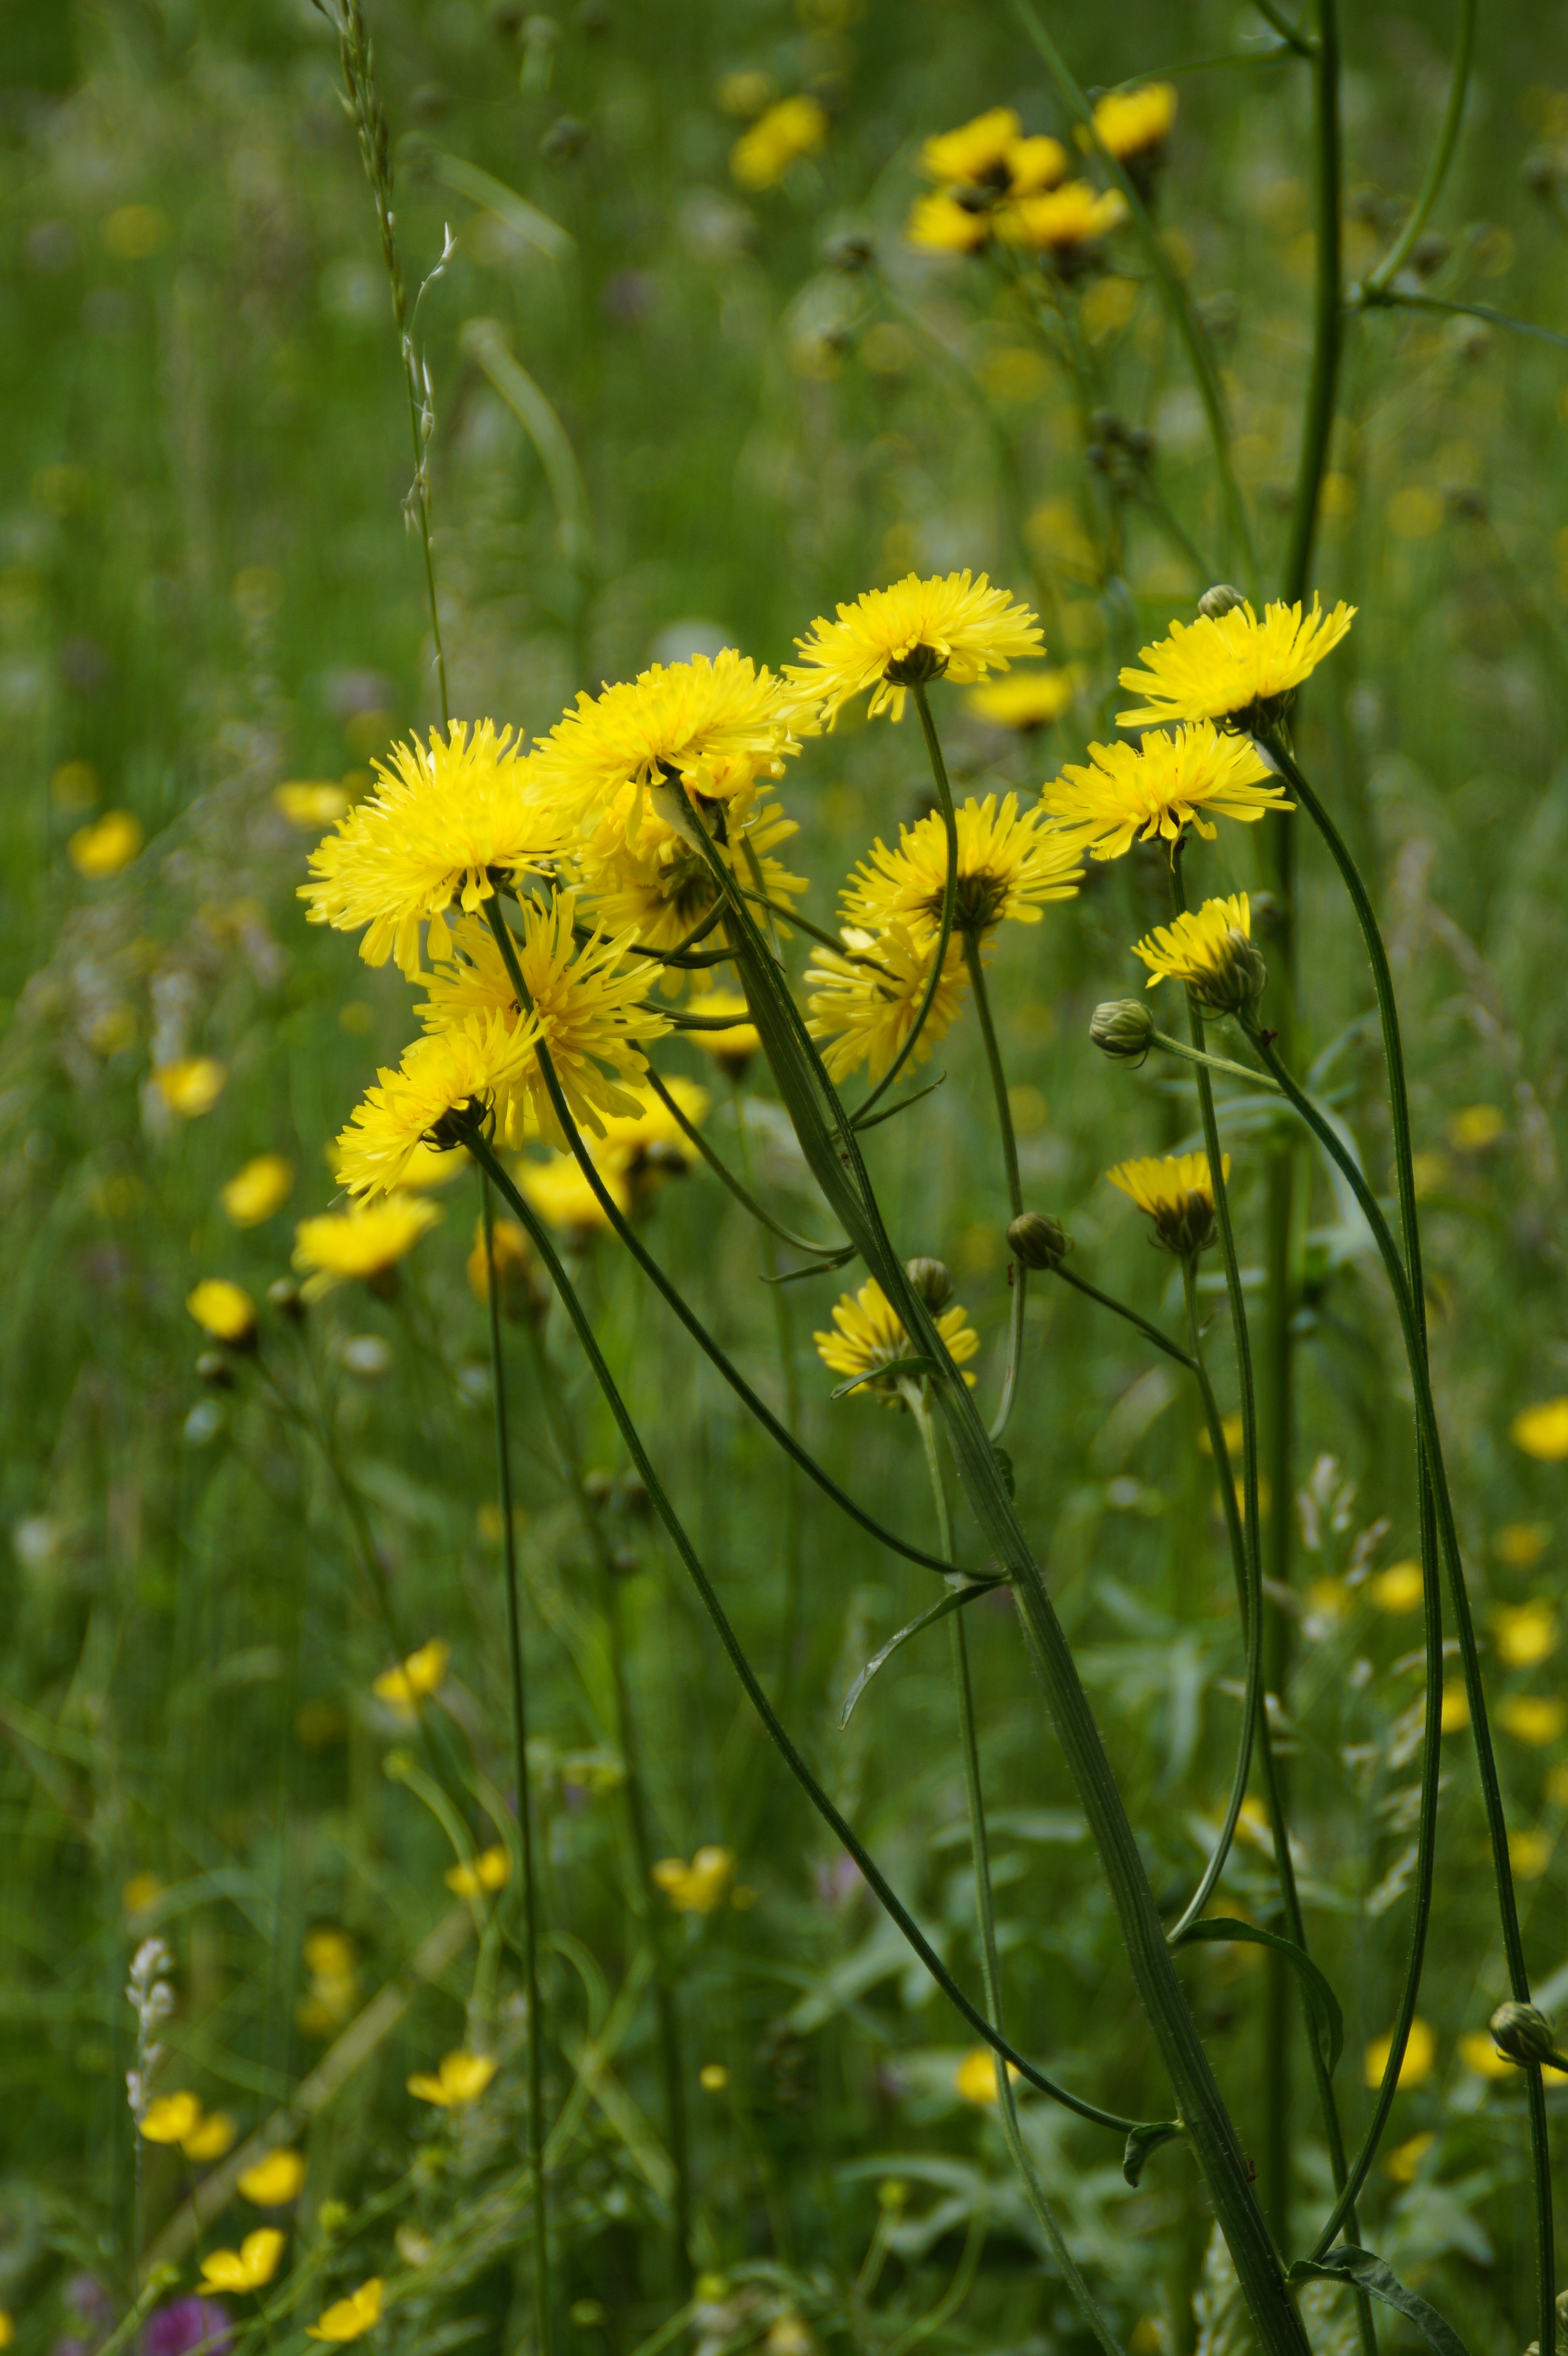
grass, plant, field, meadow, prairie, flower, summer, herb, produce, color, colorful, yellow, flora, wildflower, flowers, wild flowers, grassland, bright, flower meadow, grasses, wild plants, summer meadow, flowering plant, daisy family, land plant, flatweed, sow thistles